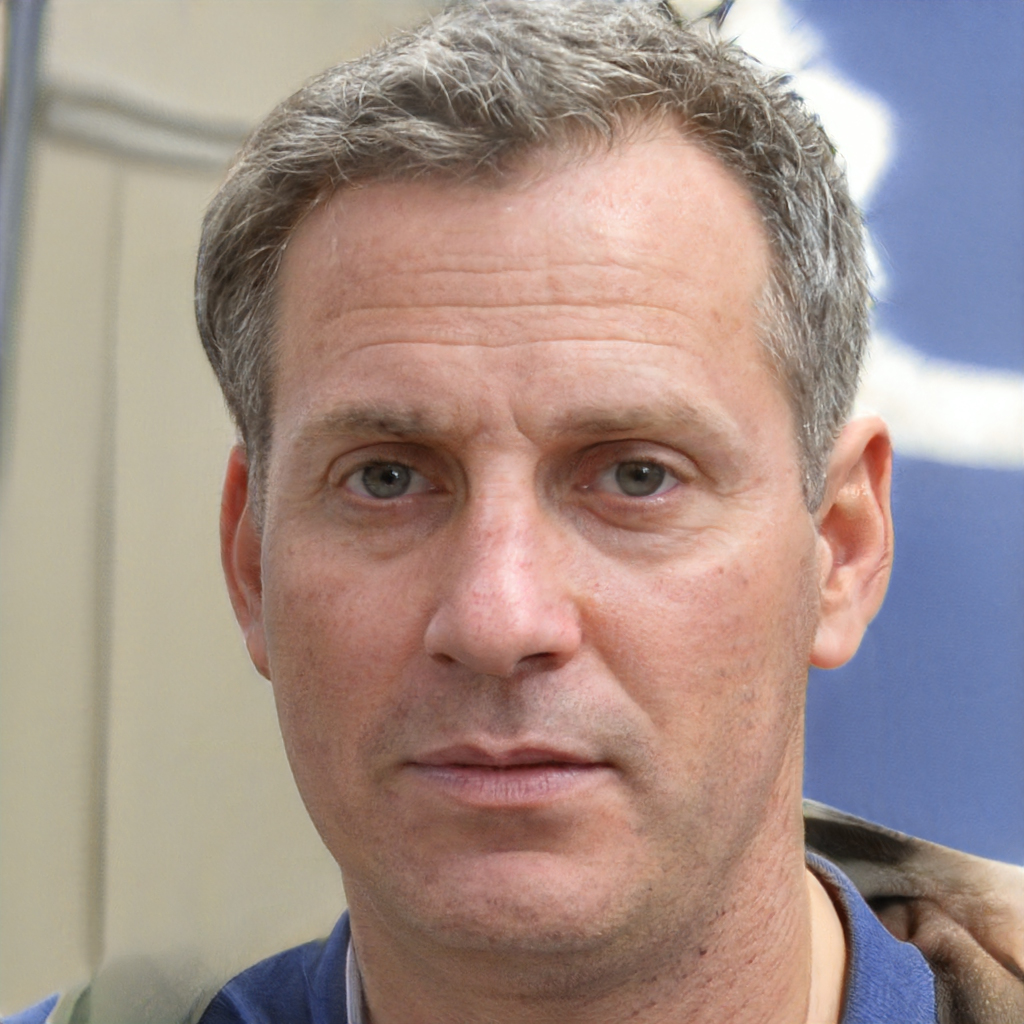
Gender: Male